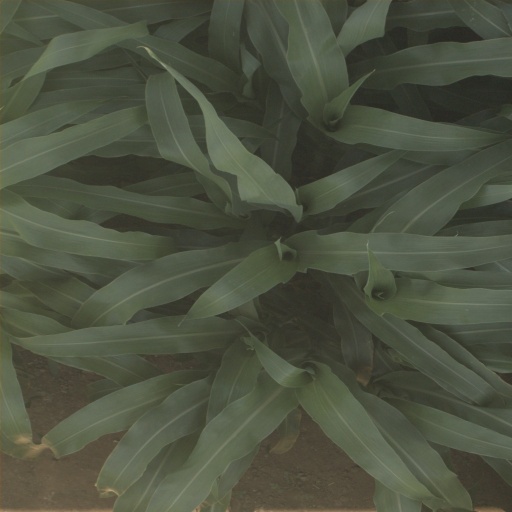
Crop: sorghum